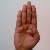
The image shows a hand gesture representing the letter 'B' in Indian Sign Language.